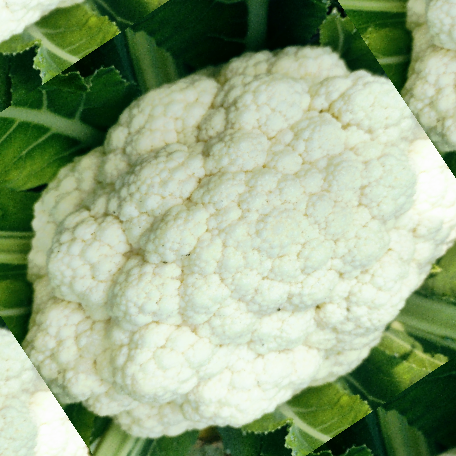
Label: Disease Free